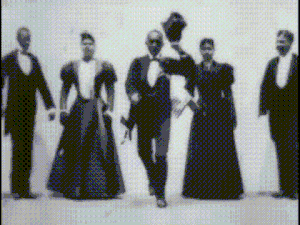
Cakewalk
Cakewalk i 1903
"Cakewalk er en dans som opstod som ""chalkline-walk"" i Sydstaterne i USA omkring 1850. Den regnes som forløberen for ragtime. Cakewalken blev brugt i minstrel-showene, og er den første synkoperede musik, som blev accepteret og populær blandt et hvidt publikum i USA.